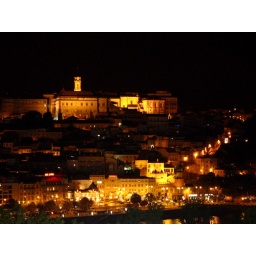
University hill looking over the river Mondego.